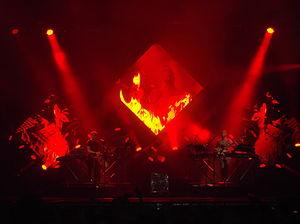
Disclosure à la sixième édition du Festival Beauregard, le 4 juillet 2014, à Hérouville-Saint-Clair (14)
Le Festival Beauregard est un festival de musique annuel créé en 2009 et se déroulant dans le parc du château de Beauregard à Hérouville-Saint-Clair, dans l'agglomération caennaise.